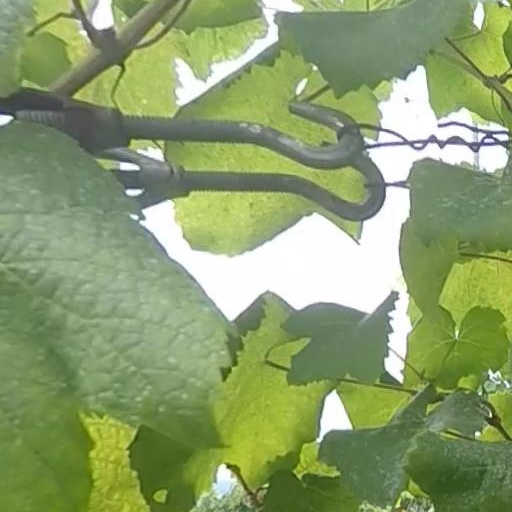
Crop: grape